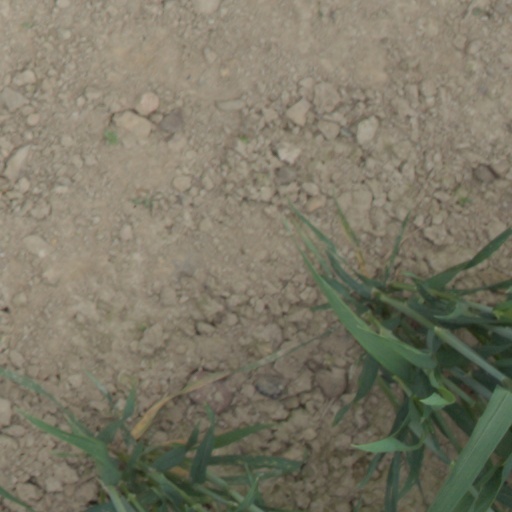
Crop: wheat